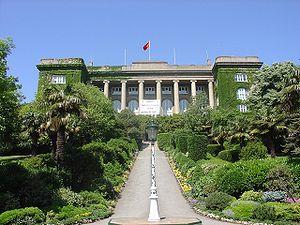
Istanbul ou Istamboul [istɑ̃bul], appelé officiellement ainsi à partir de 1930 et auparavant Constantinople, est la plus grande ville et métropole de Turquie et la préfecture de la province homonyme, dont elle représente environ 50 % de la superficie mais plus de 97 % de la population. Quatre zones historiques de la ville sont inscrites sur la liste du patrimoine mondial de l'Unesco depuis 1985. Istanbul est le principal centre économique de la Turquie mais aussi la capitale culturelle du pays.
Le Robert College of Istanbul est un lycée privé fondé en 1863 à İstanbul, en Turquie.